Scheppersinstituut Mechelen

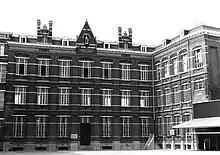

The Scheppersinstituut Mechelen is a primary and secondary school in the city of Mechelen in Belgium.